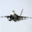
Label: airplane